Dunderland

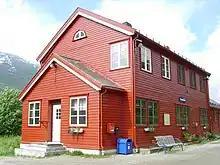
Dunderland Station

The village has a train station, Dunderland Station, on the Nordland Line, between the villages of Skonseng and Lønsdal. The station is situated at an elevation of above sea level.